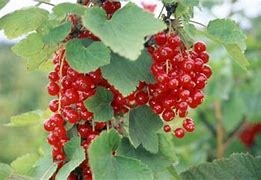
Label: redcurrant